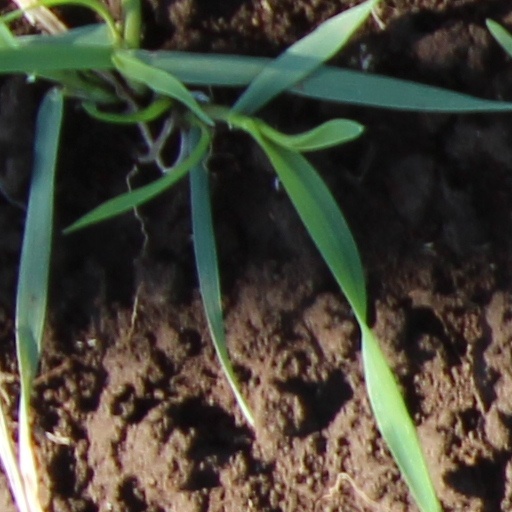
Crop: wheat